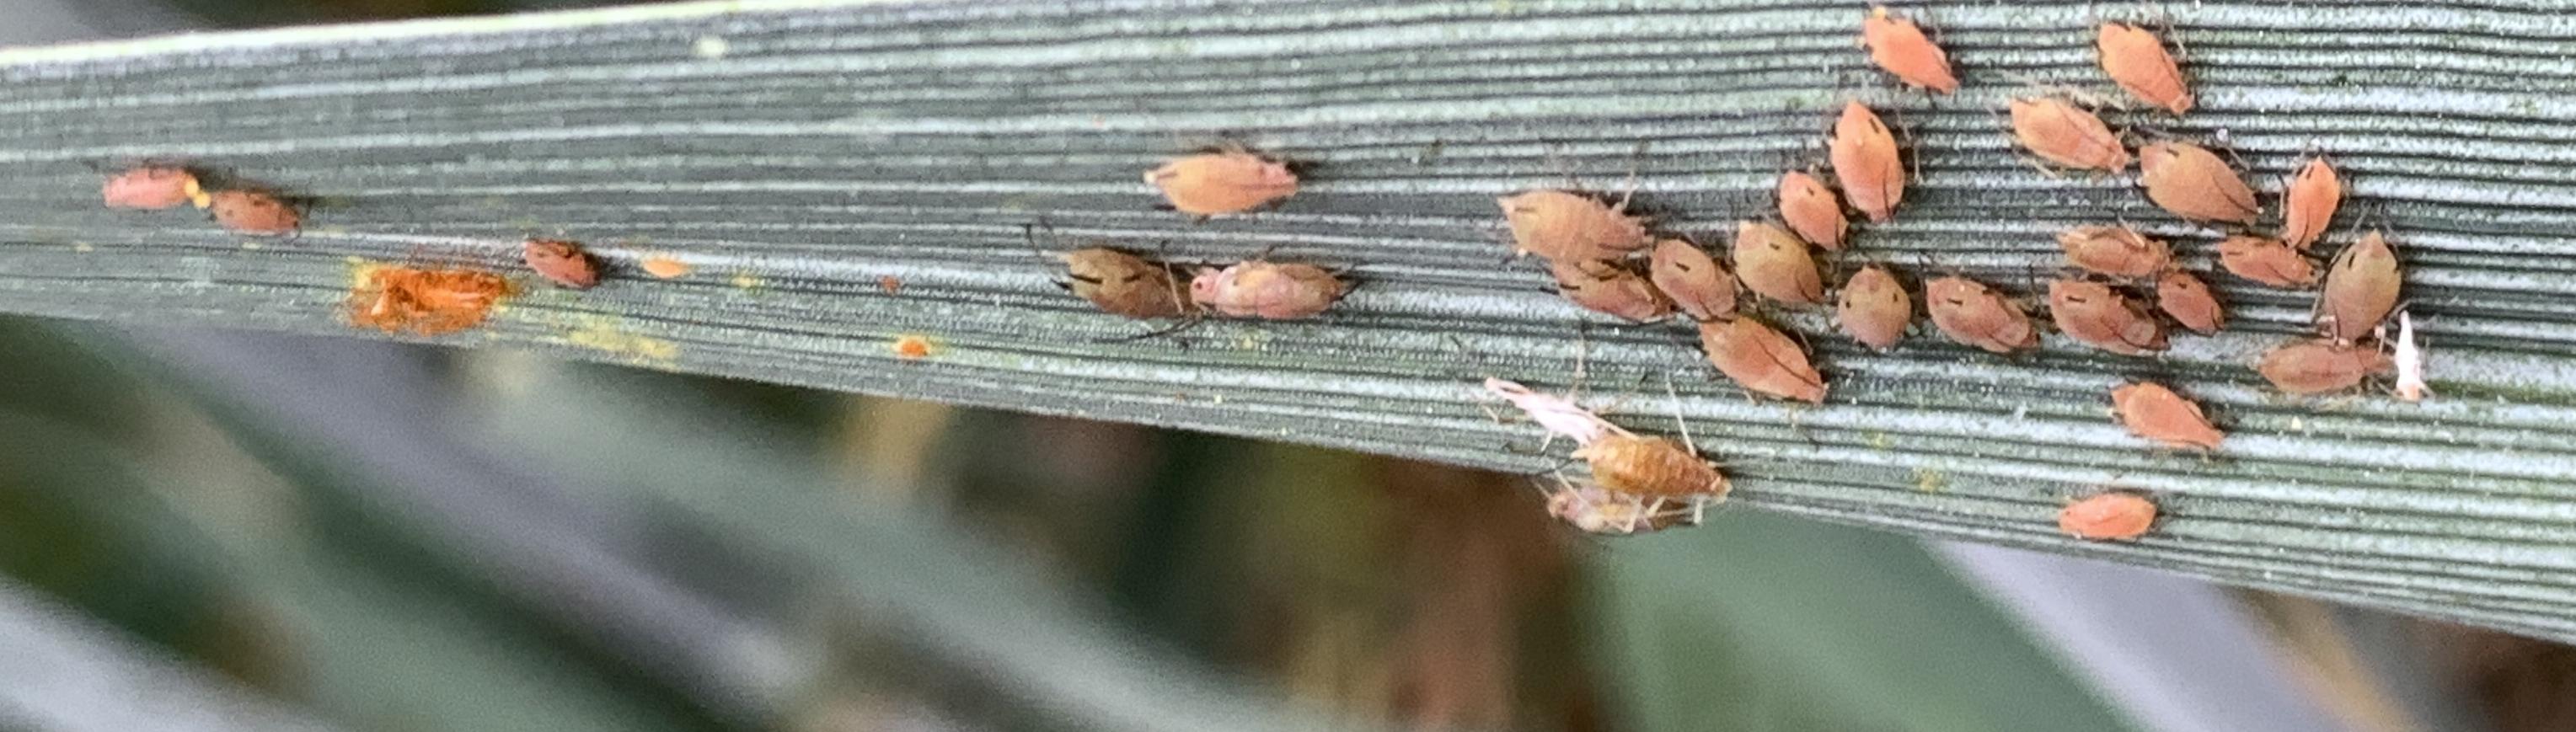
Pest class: english_grain_aphid